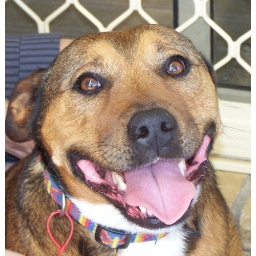
A lady on the boys' bike ride to school gave them a dog named Jess! Photo by Carson!